Digital Life Design

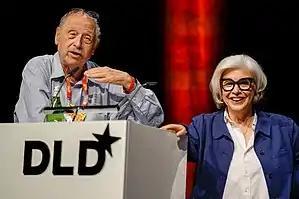
Steffi Czerny and Yossi Vardi opening DLD Munich 22

After bringing DLD Conference to life in 2005, DLD Media GmbH has been founded as a subsidiary of Hubert Burda Media to expand the brand. Steffi Czerny and Co-Founder Marcel Reichart were named its managing directors. Since then, the company has steadily grown and is now offering various conferences besides DLD Munich around the globe, as well as salons, dinners, lectures, hikes and other events.